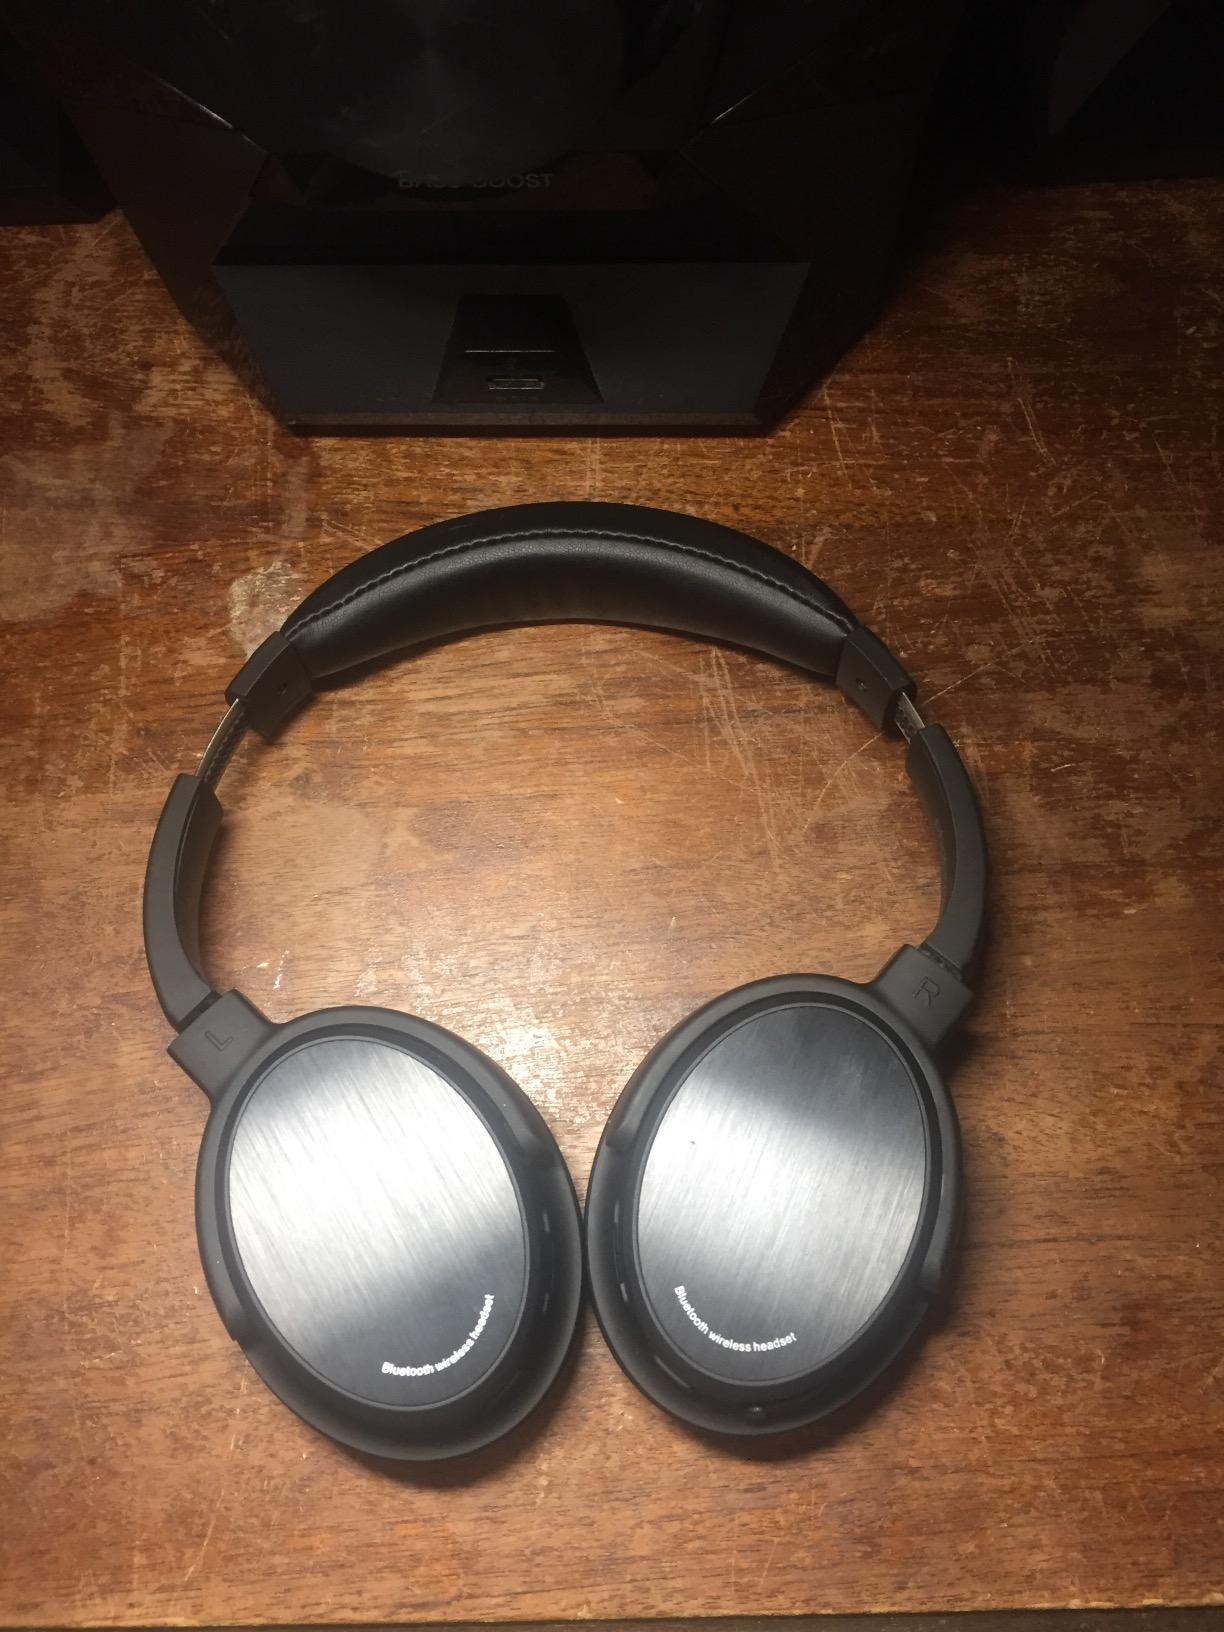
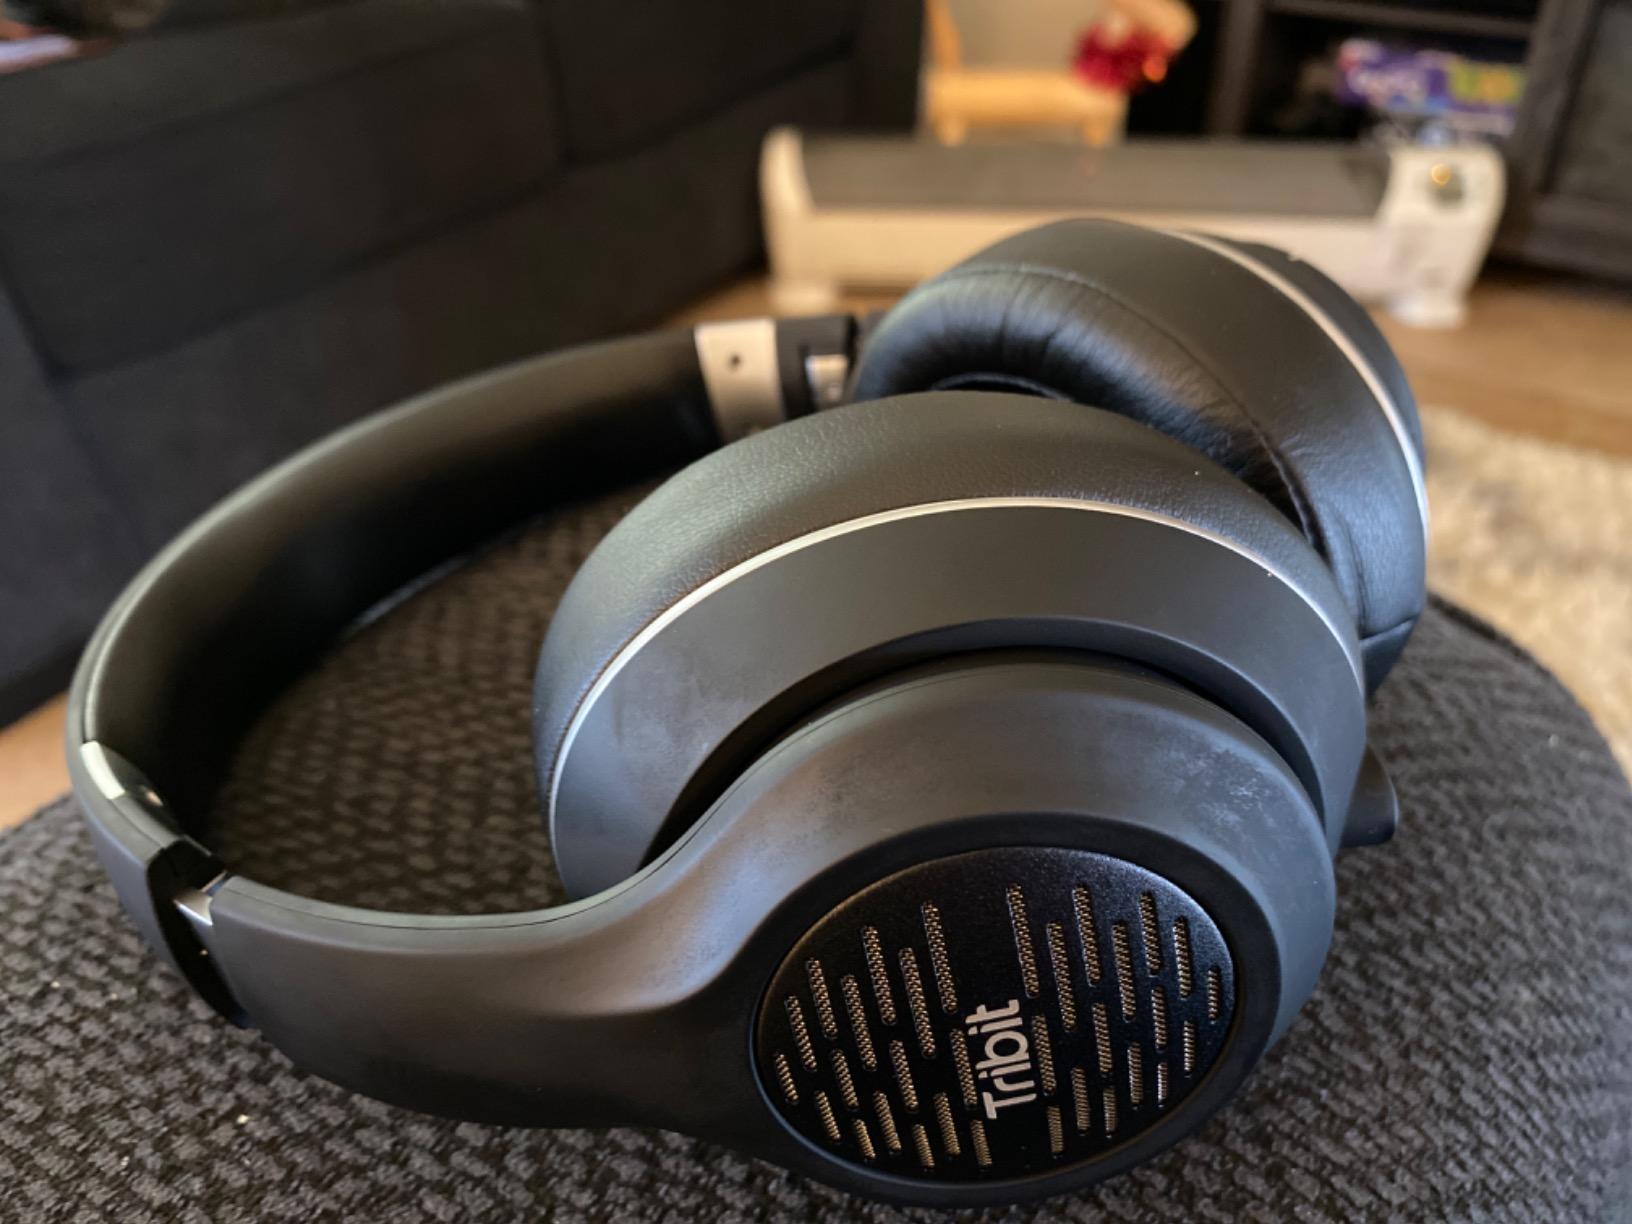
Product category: headphones
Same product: no